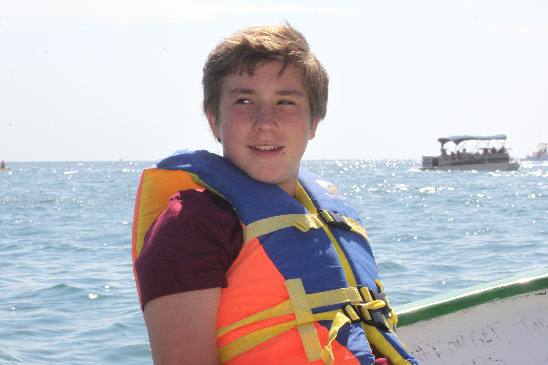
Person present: Yes